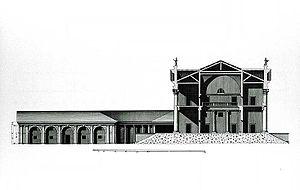
La barchessa de la villa Thiene est une construction d'Andrea Palladio sise à Cicogna, un hameau de la commune de Villafranca Padovana, dans la province de Padoue et la région Vénétie, en Italie.